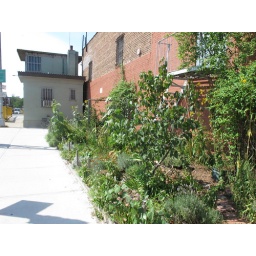
my favourite street garden, right near the union street bridge over the gowanus